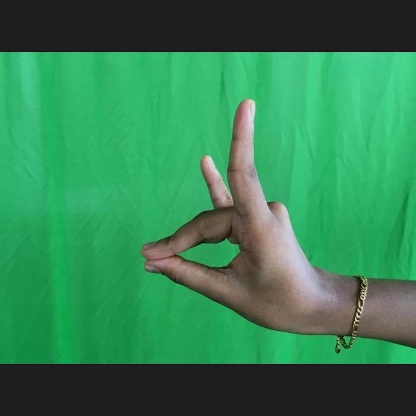
Mudra: Simhamukham